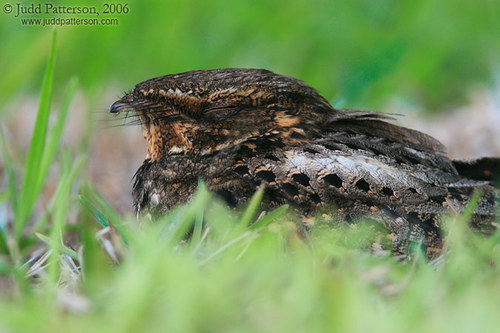
the small bird has very dark colored feathers, and slanty eyes.
this bird is very stout, has black and orange patches and white feathers on its wings, and a short black bill.
a medium bird with with a flat crown and the bird has mixed color body with hairy bill
this odd bird has a very stout body with a large head, small hooked bill and very large eyes.
a large bird with a really tiny beak and golden-brown eyebrows and throat.
this bird has a blackish crown and chest, a grayish primaries and secondaries with black spots.
this bird has wings that are black and has a short billa small brown winged with white and silver spotted bird with a thin, pointy, black beak.
this bird has wings that are brown and has a short bill
this bird has wings that are brown and has a short bill
Species: Chuck Will Widow